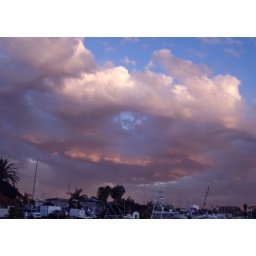
boat harbor along the beach in san diego